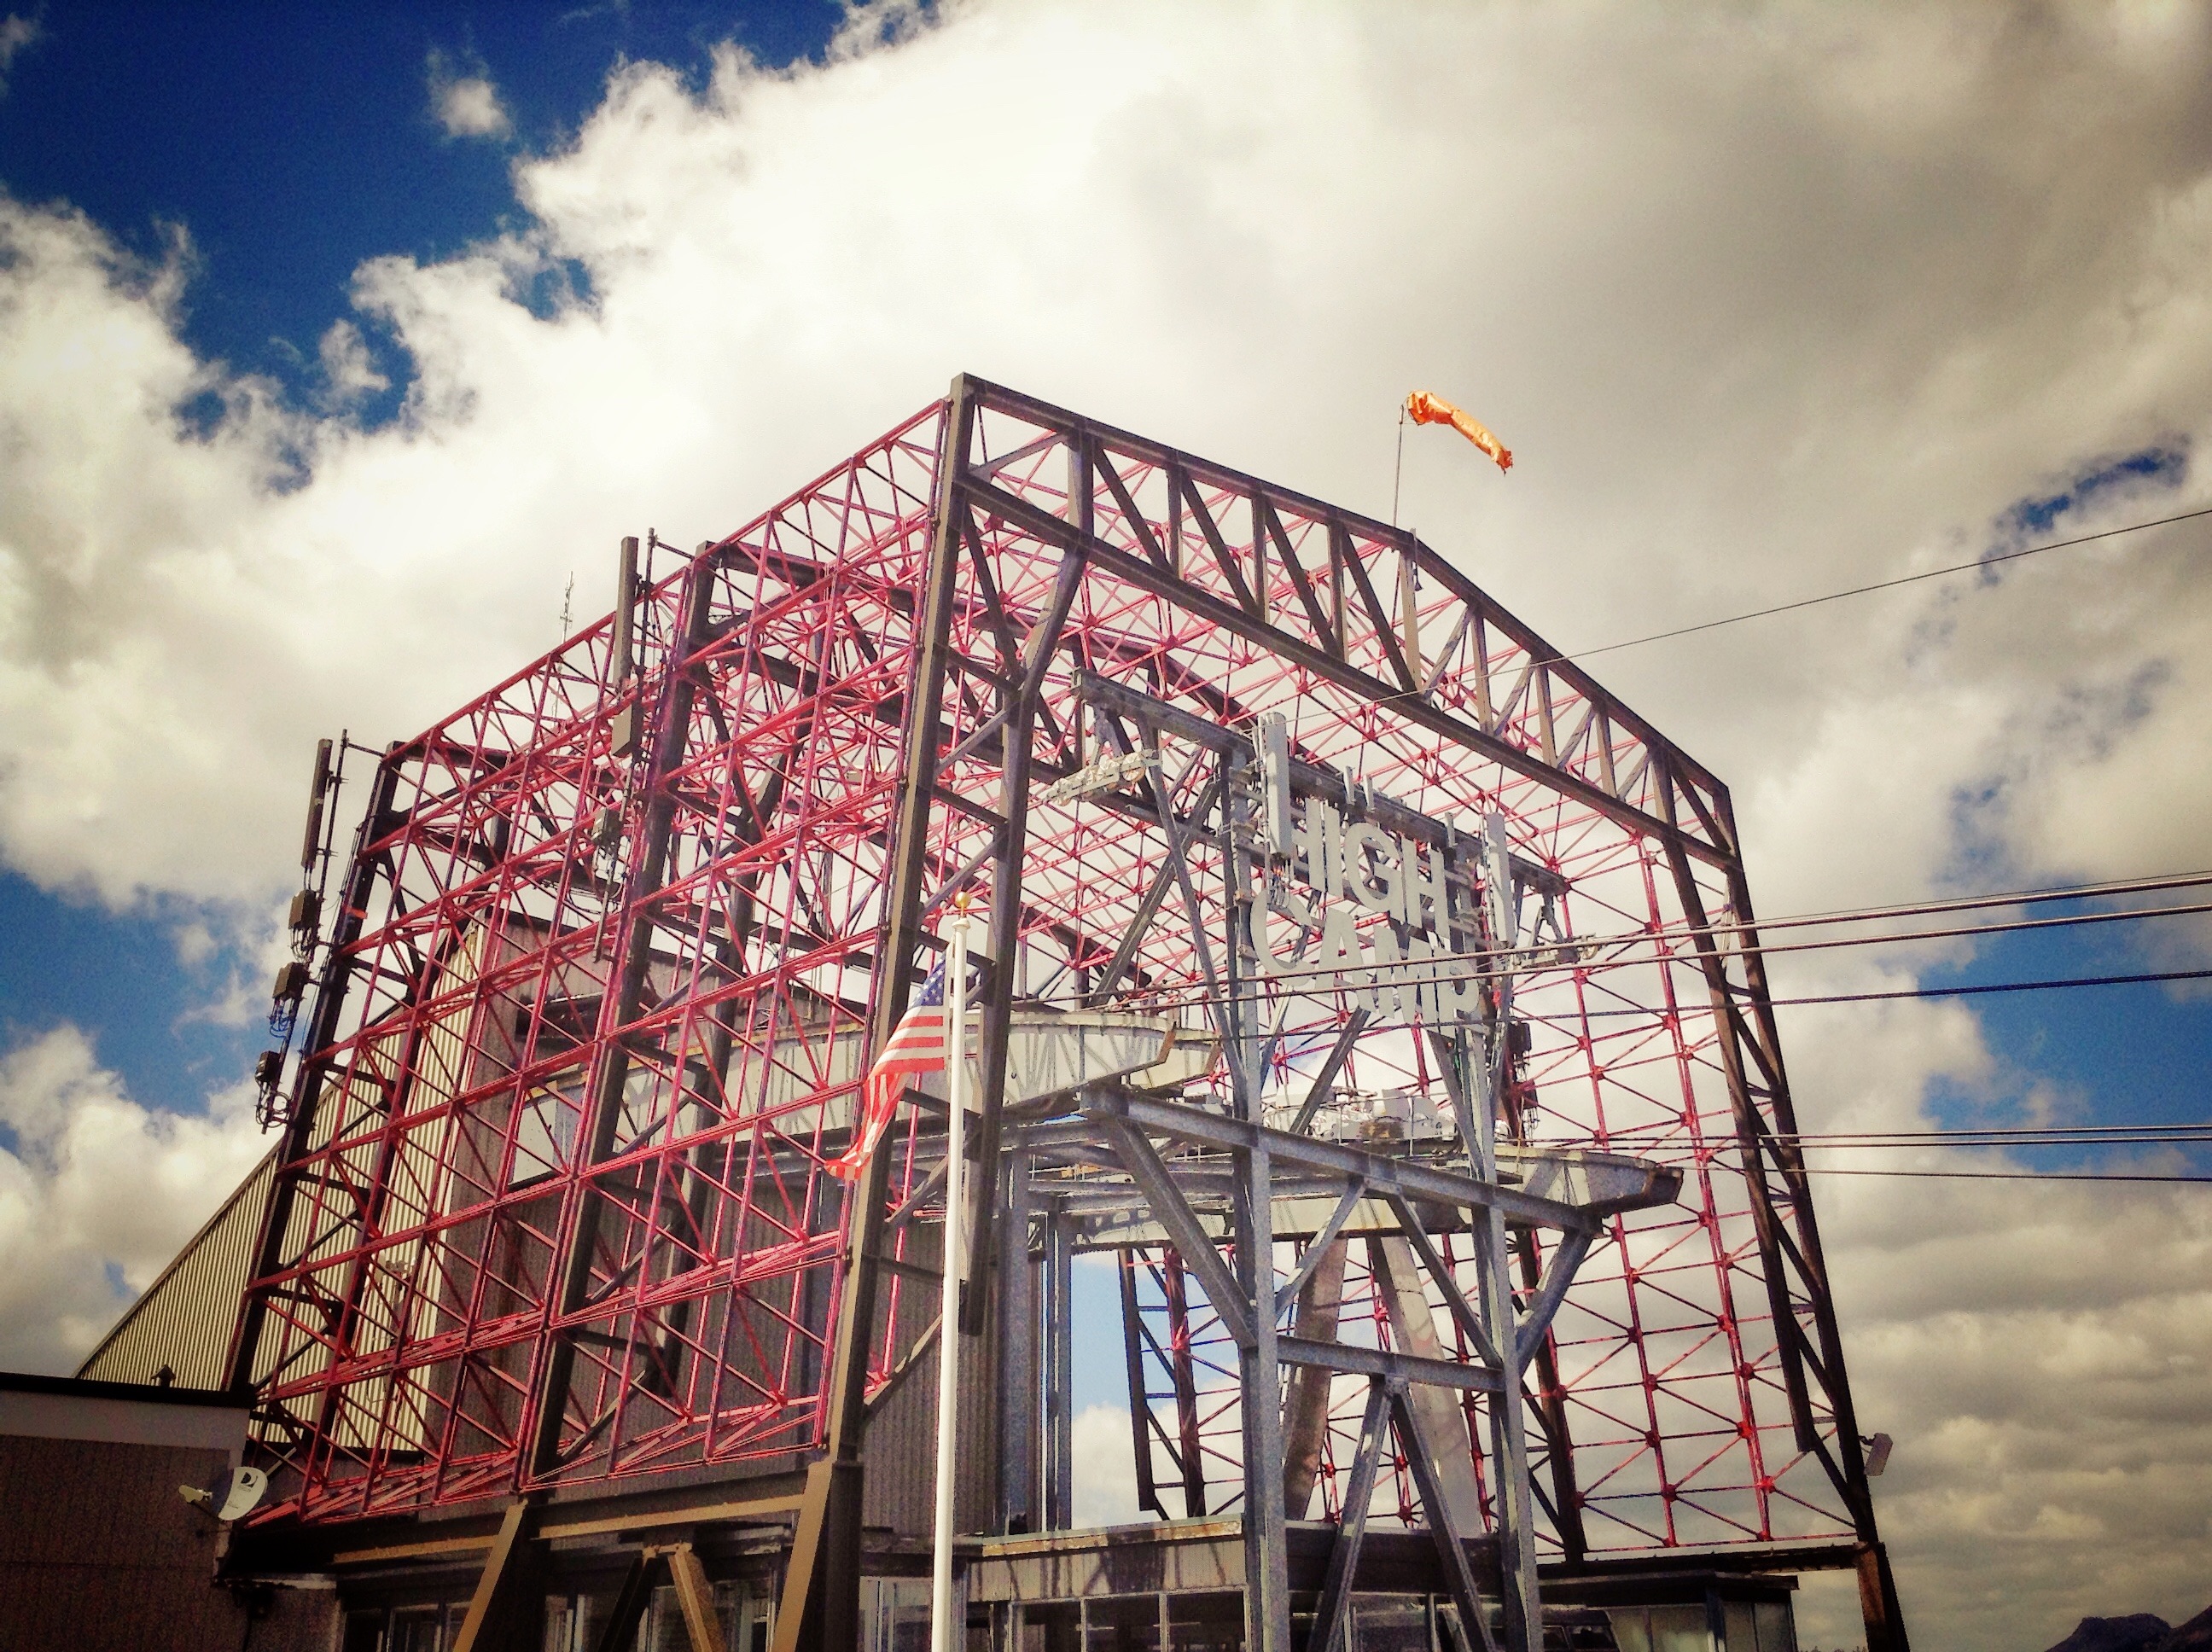
sky, cityscape, amusement park, tower, landmark, facade, urban area, amusement ride